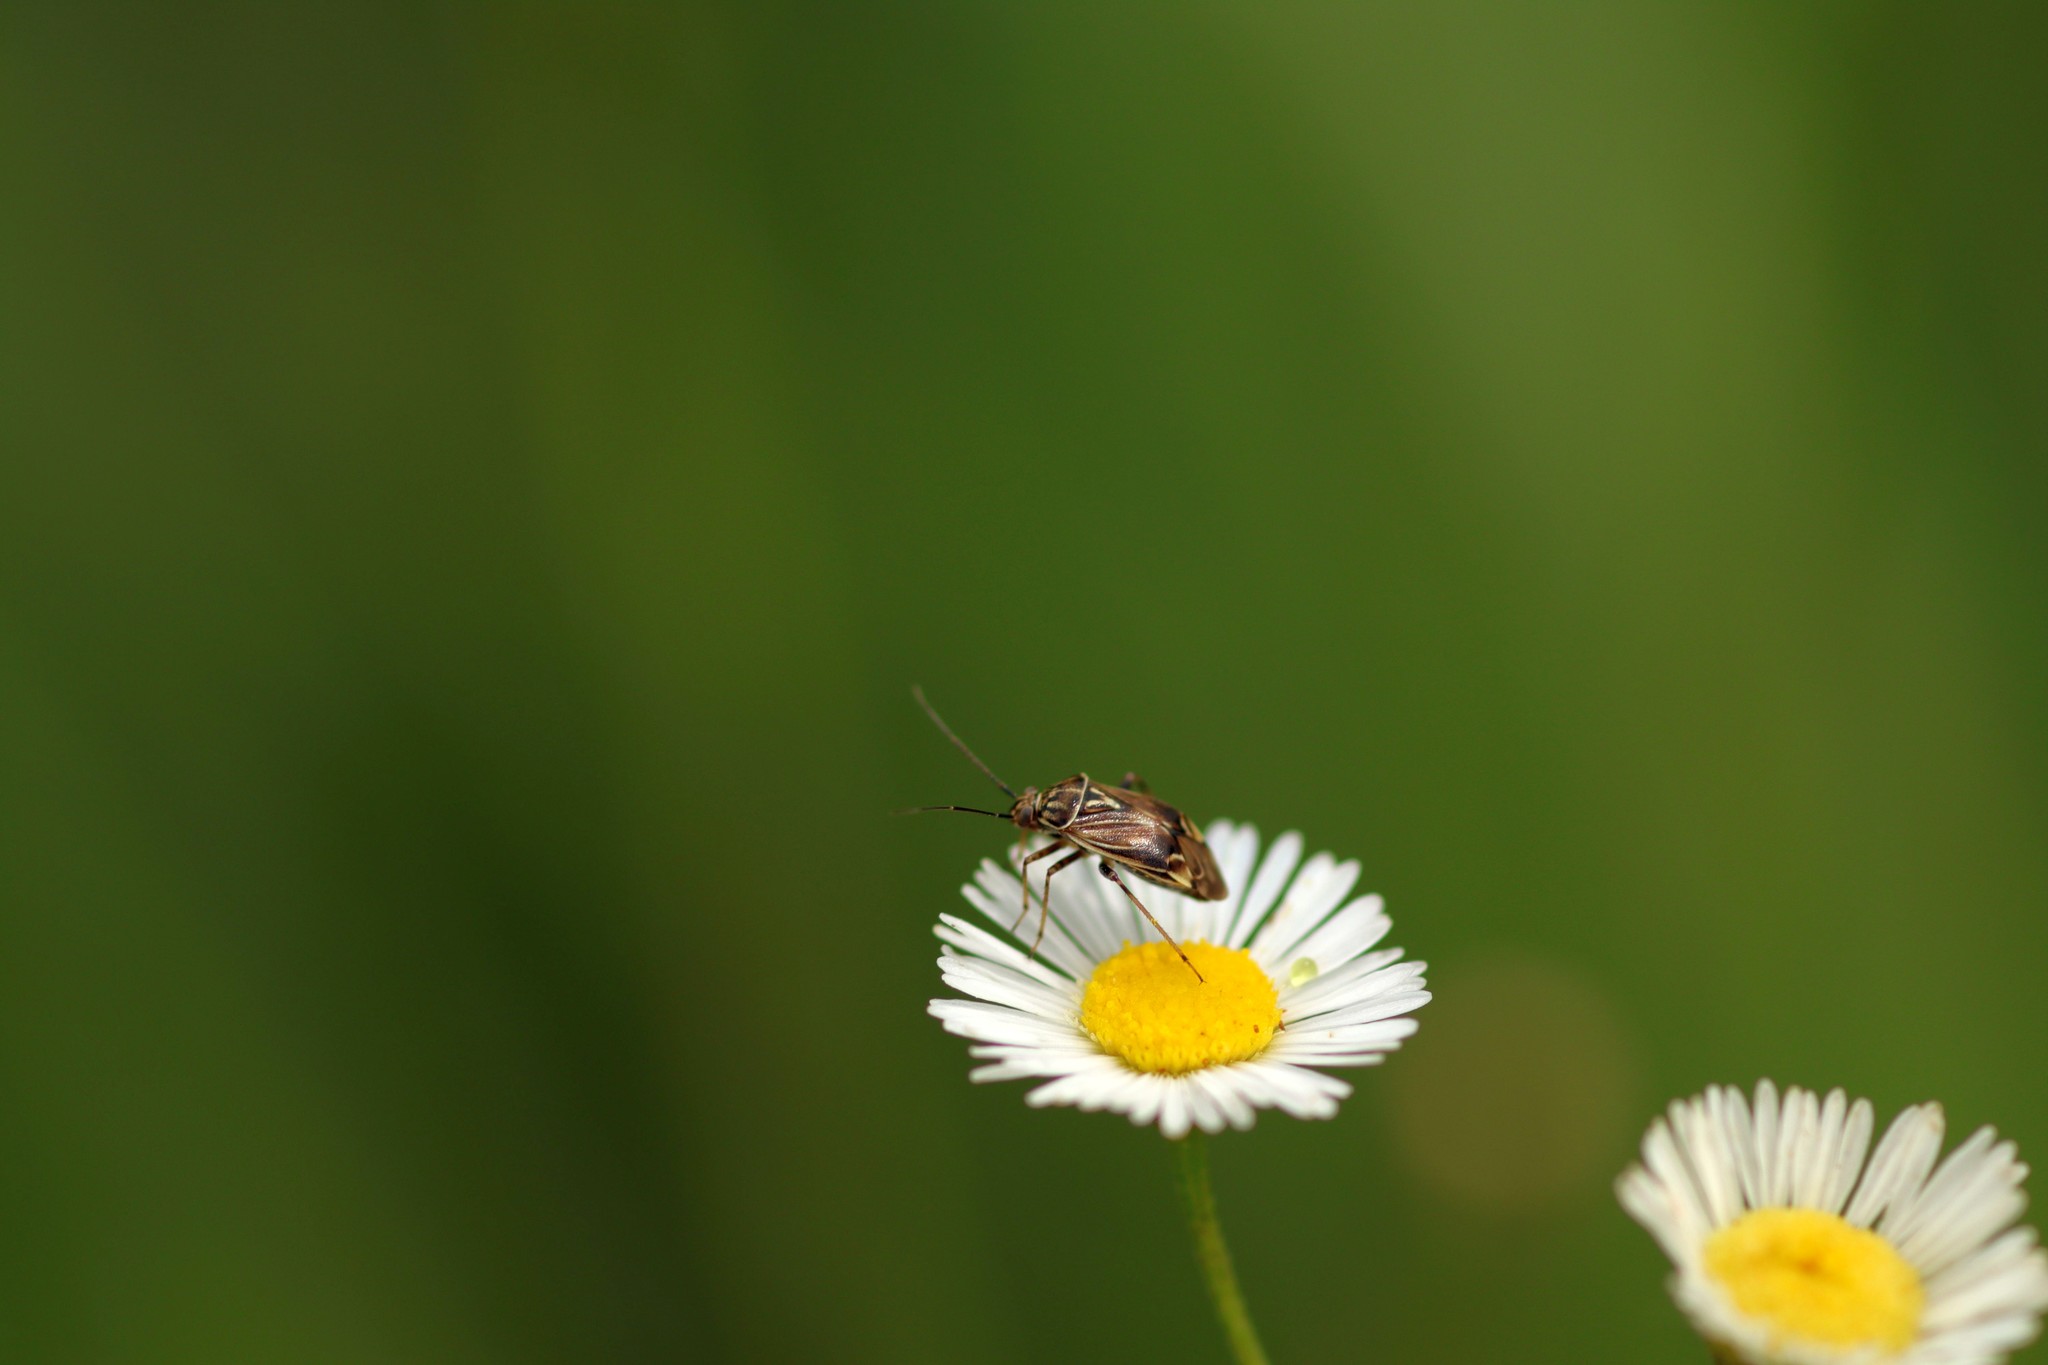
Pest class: lygus_bug